Answer in natural language. Considering the relative positions, is sixdrawer dresser in gray above or below blue rectangle wall decor? Choose between the following options: above or below
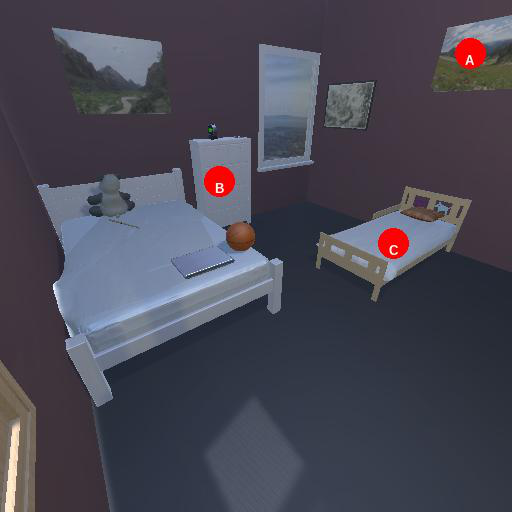
<answer>above</answer>